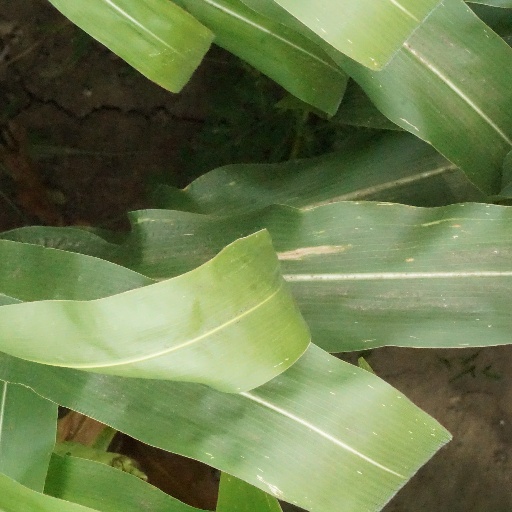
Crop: maize; corn